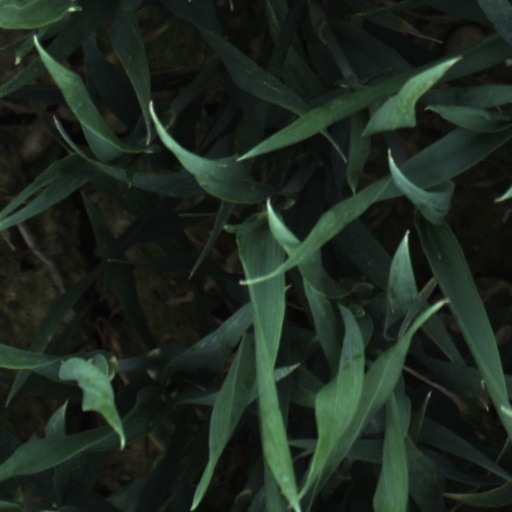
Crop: wheat